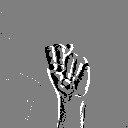
ASL letter: n